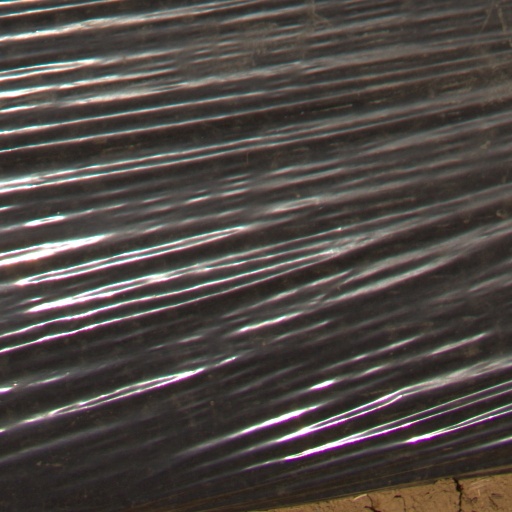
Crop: Jerusalem artichoke